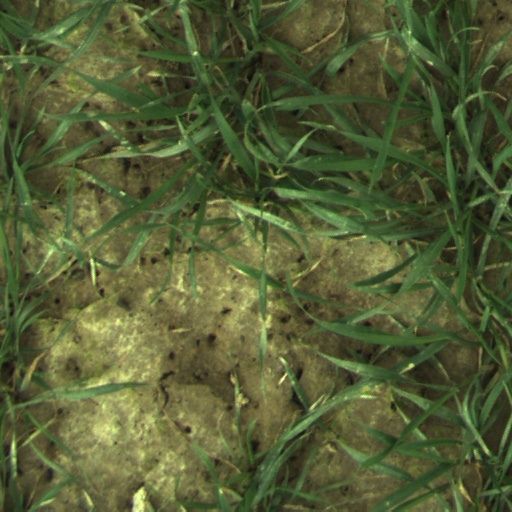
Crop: wheat